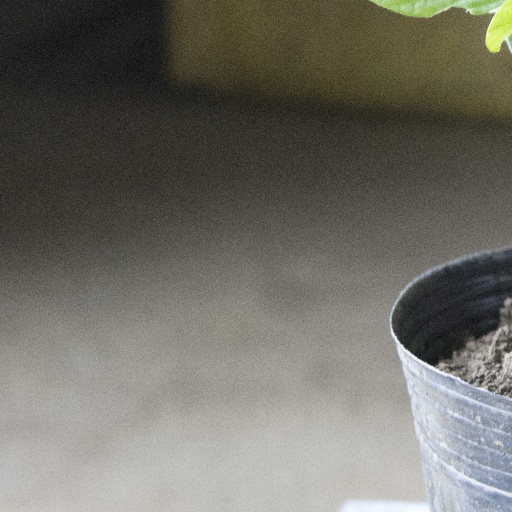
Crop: soybean